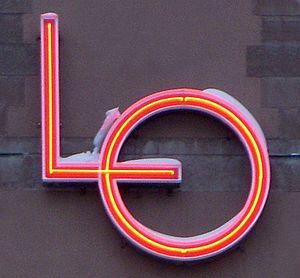
Les enseignes lumineuses font à Stockholm autant partie du paysage urbain que l'architecture. Des panneaux publicitaires éclairés électriquement, ou des textes formés de lampes à incandescences, commencent à apparaitre au début du XXᵉ siècle. L'une des premières enseignes lumineuses, constituée de 1 361 ampoules de 25 watts, et qui vante les mérites du dentifrice Stomatol, est érigée en 1909 au sommet de l'ancien ascenseur Katarina dans le quartier de Slussen. Il s'agit aujourd'hui de la plus vieille enseigne lumineuse animée au monde.